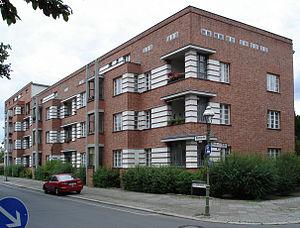
Les Cités du modernisme de Berlin est un ensemble de six cités de logements sociaux construits entre 1913 et 1934 dans les quartiers périphériques de Berlin.